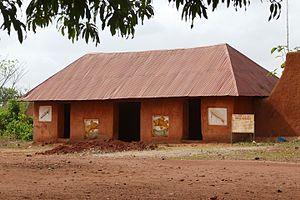
Palais du roi Houegbadja à Abomey (Bénin).
Aho Houegbadja, traditionnellement le troisième roi d'Abomey, est considéré comme le fondateur du royaume du Dahomey. De teint clair, grand et fort, le prince Aho arrive au pouvoir sous le nom fort de Houegbadja. Il succéda à son oncle, Dakodonou, et régna de 1645 à 1685.